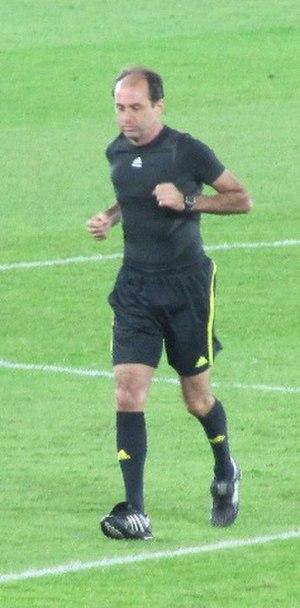
Carlos Eugênio Simon est un arbitre de football brésilien, né le 3 septembre 1965 à Braga dans l'État du Rio Grande do Sul. Simon est aussi journaliste et il travaille à Fox Sports Brasil.